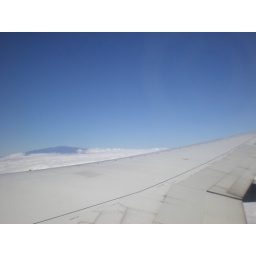
peak over clouds from plane